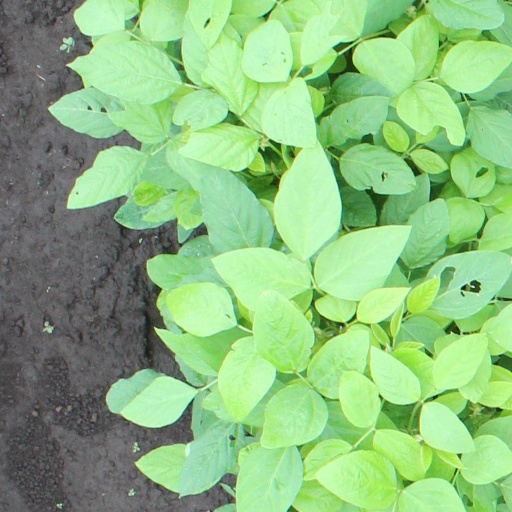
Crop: soybean